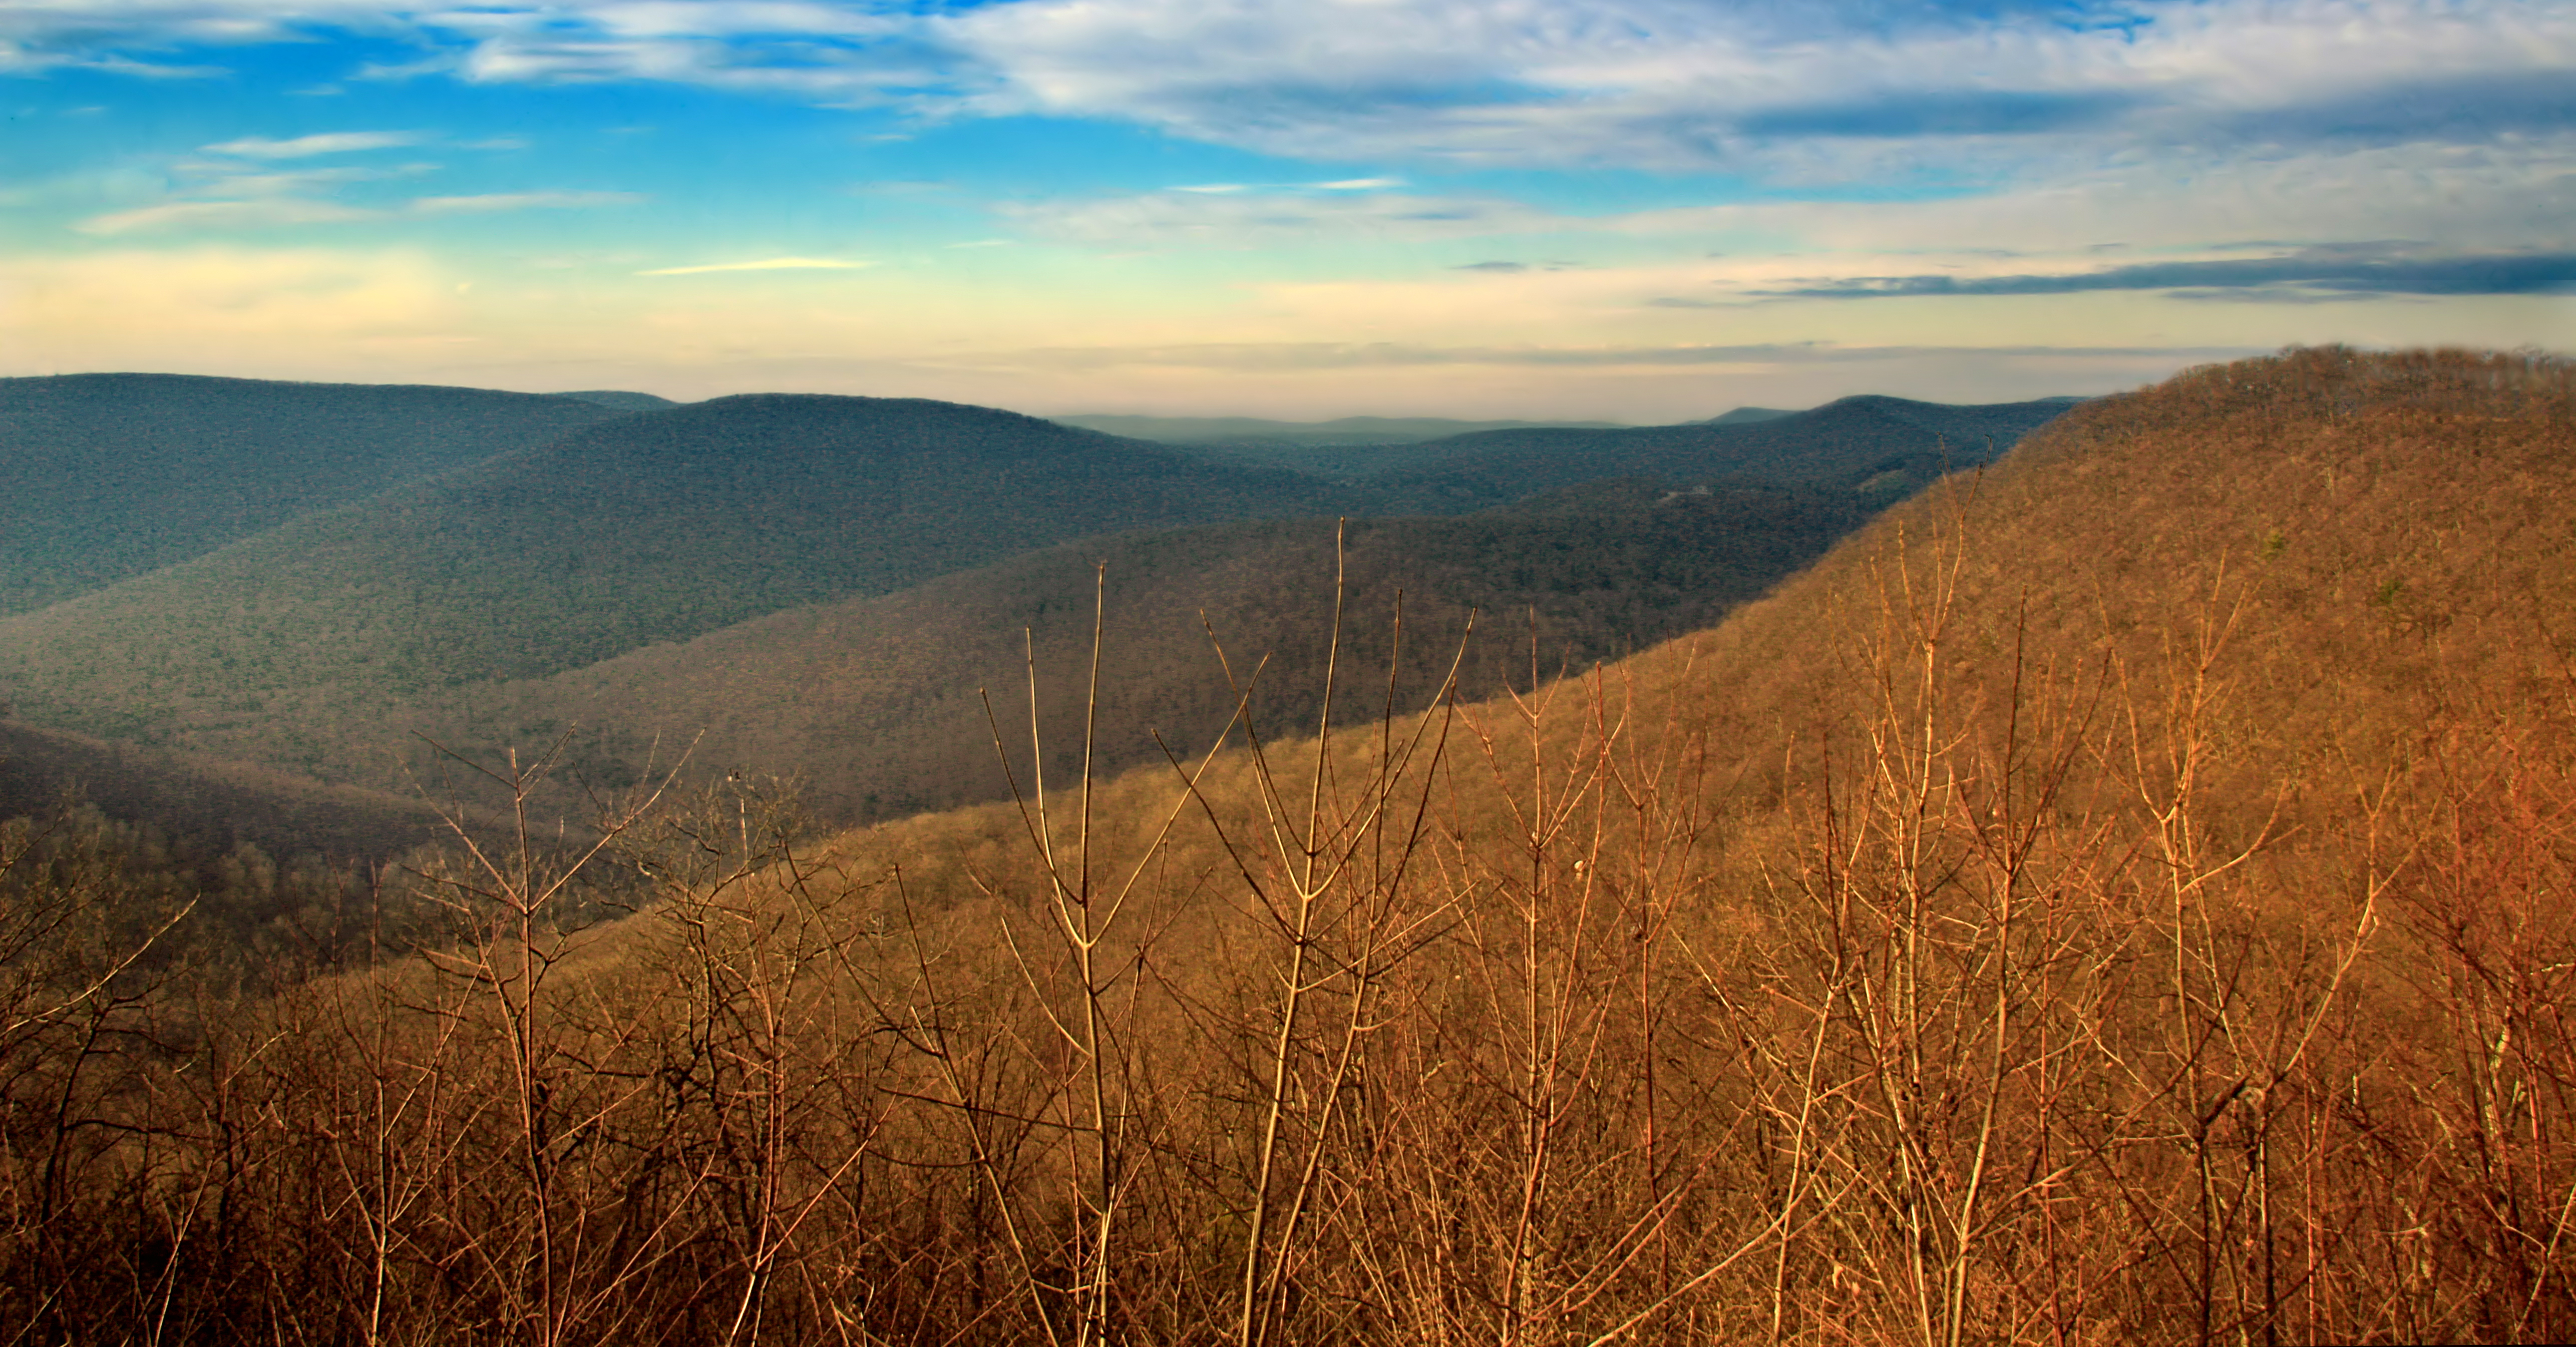
landscape, tree, nature, forest, grass, horizon, wilderness, mountain, cloud, sky, sunrise, sunset, field, meadow, prairie, sunlight, morning, hill, dawn, valley, evening, autumn, agriculture, ridge, hills, creativecommons, clouds, mountains, grassland, appalachianmountains, alleghenyplateau, lycomingcounty, pennsylvania, endlessmountains, loyalsockstateforest, bodinemountain, bodinemountainroad, bodinemountainoverlook, altocumulus, plateau, fell, habitat, rural area, natural environment, geographical feature, atmospheric phenomenon, grass family, mountainous landforms